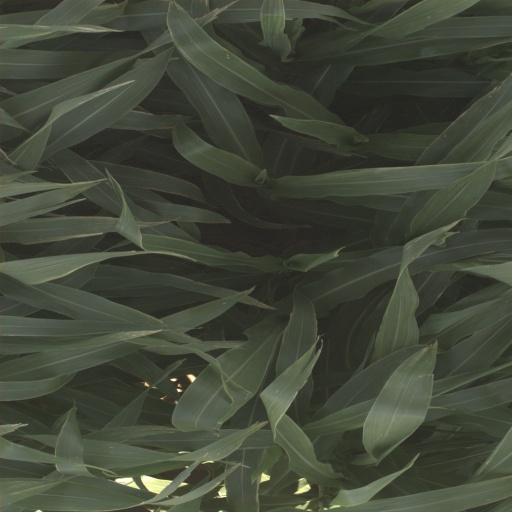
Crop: sorghum